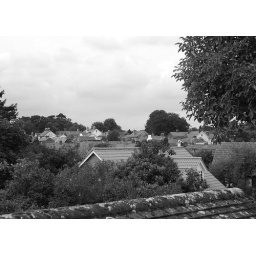
Rooftops in black and white